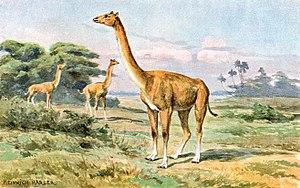
Les camélidés sont des mammifères artiodactyles. Les camélidés disposent de 74 chromosomes. Les espèces vivantes du genre sont le dromadaire et le chameau de Bactriane, en Afrique et en Asie, et le lama, l'alpaga, le guanaco et la vigogne en Amérique.
Aepycamelus est un genre éteint de Camelidae, autrefois appelé Alticamelus en littérature scientifique. Son nom dérive du grec homérique [αἰπύς], « haut et raide » et [κάμελος], « chameau » ; ainsi, « haut chameau » ; « alticamelus » en latin.